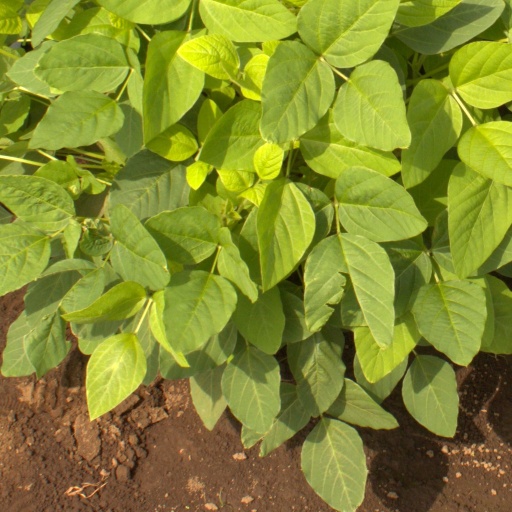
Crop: soybean